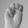
ASL letter: M